Richard Briggs Farm

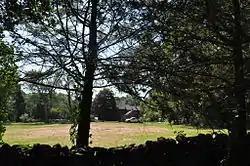

The Richard Briggs Farm is a historic farm at 830 South Road in East Greenwich, Rhode Island. The farm, established in 1704 by Richard Briggs (1675-1733) on land given to him by his father, who had acquired it in the 1670s. The farm is one of the oldest in the town, and is one of its few remaining farms that are still largely intact. Construction of the core of the main house, a -story timber-frame structure with a large central chimney, was traditionally ascribed to Briggs, but architectural evidence suggests it was built c. 1735–55, probably by Briggs' son John (1708-1797) after his father's death. This structure has had two major additions, an ell to the west built c. 1820–50, and a northern ell built in the 1930s and further extended in following decades. The property includes a barn which may be contemporaneous to the original house.